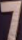
Number: 7